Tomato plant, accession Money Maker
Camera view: vertical (180 deg); turntable rotation: 30 degrees
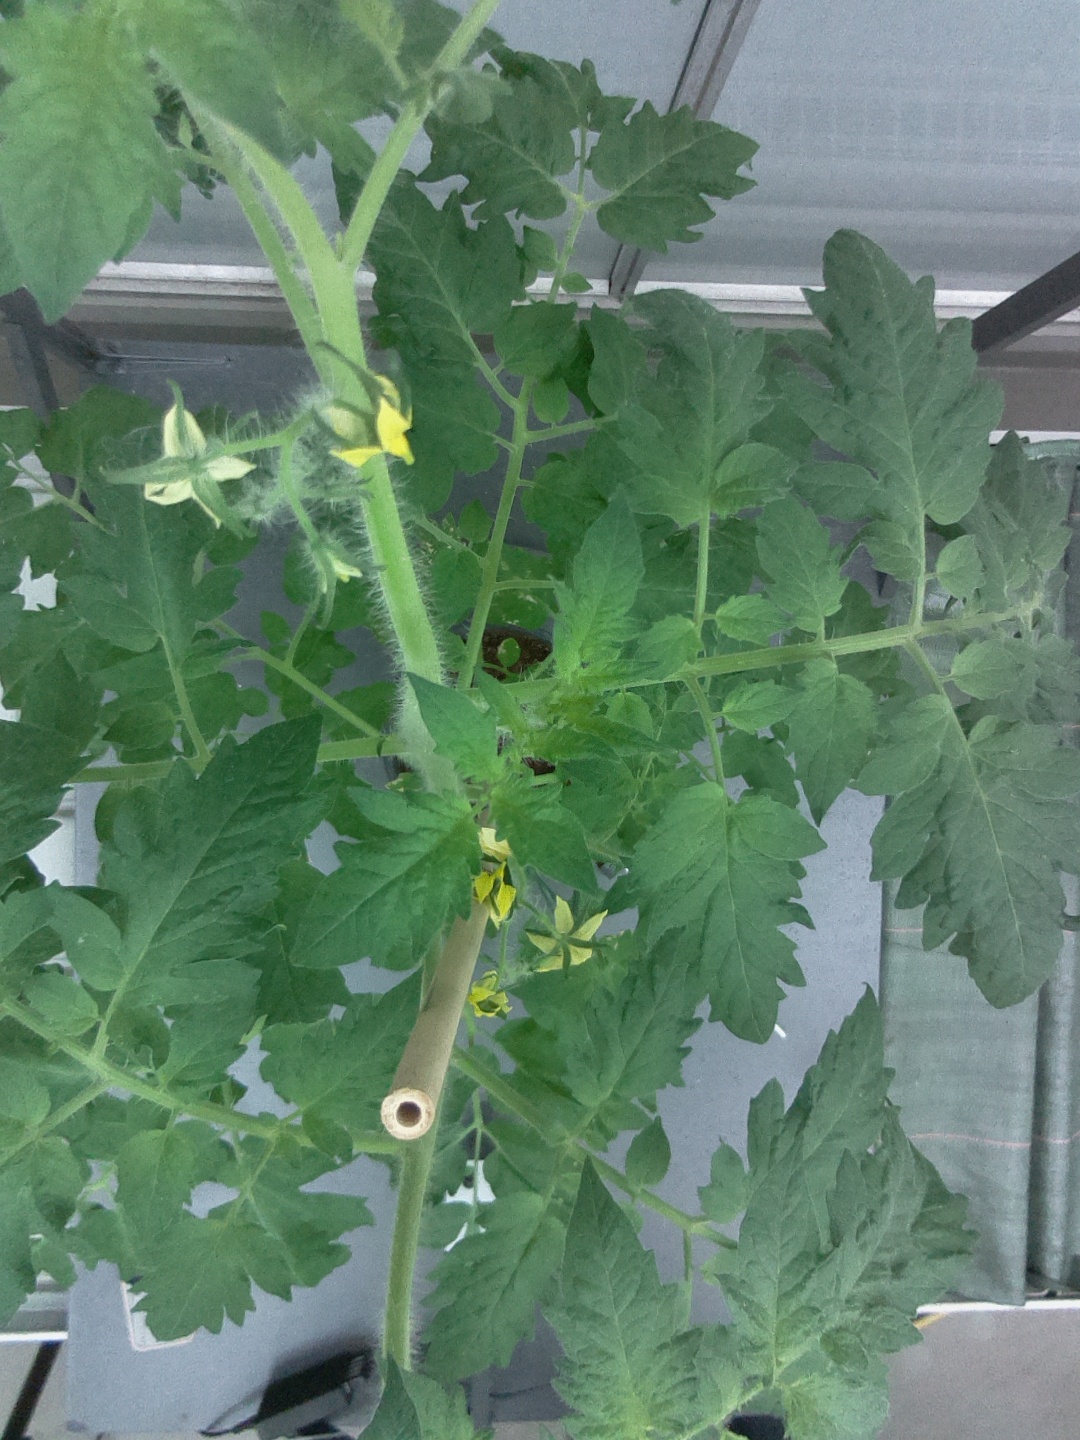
BBCH growth stage 65: Full flowering, 50%-60% of flowers open, first petals falling